RTSH

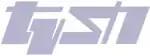
TVSH during 1989 - 1992. Logo remained in the main entrance of the building until 1998

Radio Tirana is widely seen as a symbol representing Albanian culture in the world. Through its educational, cultural, and informative programs broadcast nationally and internationally, Radio Tirana has played a major role in the transmission of Albanian people's cultural values. The station served as the first academy of Albanian literal language as in its archive can be found interesting historical artefacts such as a speech made by Fan Stilian Noli or the voice of Albanian arts' ambassador, Alexander Moissi. Furthermore, it served as a venue on which emerging Albanian artists first showcased their talents later becoming icons. The voices of Tefta Tashko-Koço, Marije Kraja, Kristaq Koço, Viktori Xhaçka and many others were first heard in the station's studios. In addition, Albanian personalities such as renowned actor Reshat Arbana, singer Vaçe Zela and Dr. Sulçebeg hosted the most popular programs.